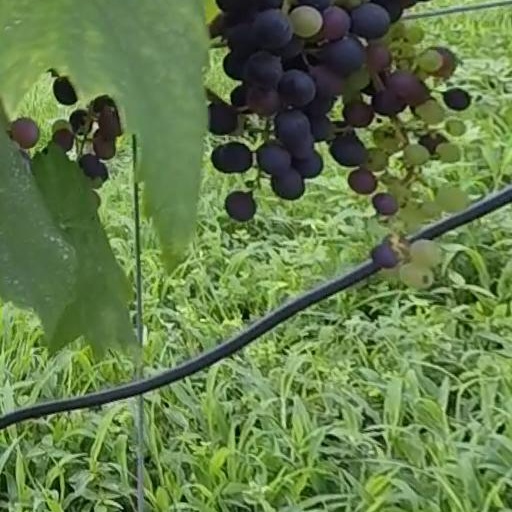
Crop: grape